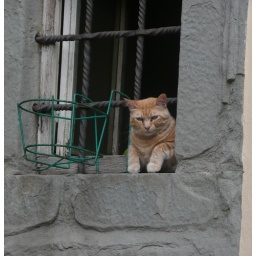
He was sitting in a high window at a corner, and was clearly in charge of that corner, approving or disapproving of all passers-by.